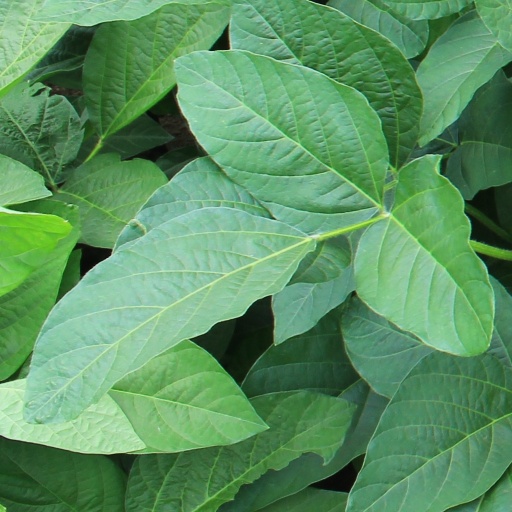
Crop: soybean